Marlon de Jesús

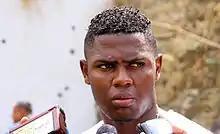
de Jesús in 2015

Marlon Jonathan de Jesús Pavón (born 4 September 1991) is an Ecuadorian football striker currently playing for club Sport Huancayo.